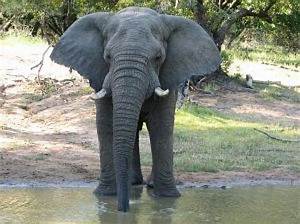
Label: elefante